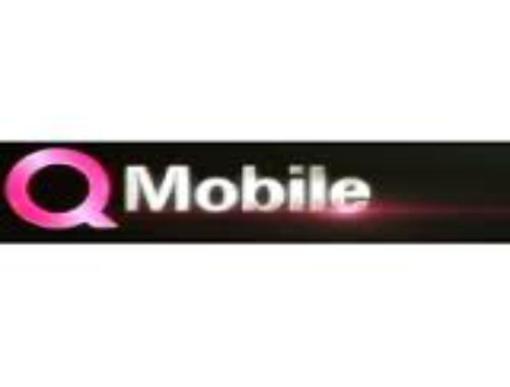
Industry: Electronic